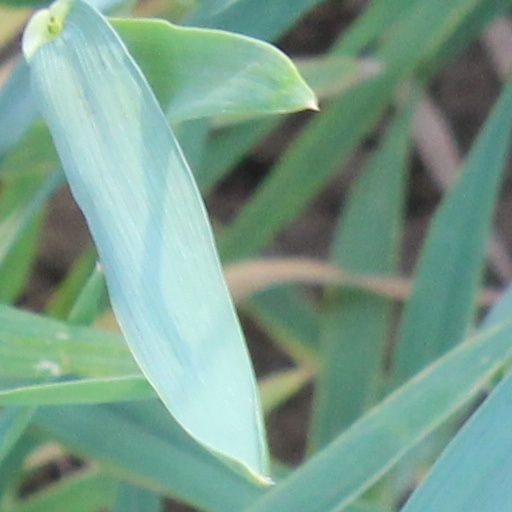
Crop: wheat